Shiloh 2: Shiloh Season

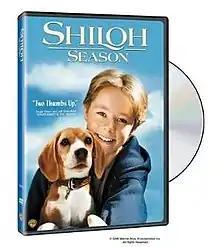
Video release poster

Shiloh Season is a 1999 film directed by Sandy Tung and starring Zachary Browne. It serves as a film sequel to the 1997 film "Shiloh", which was adapted from the book by the same name by Phyllis Reynolds Naylor.